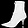
Label: Ankle boot